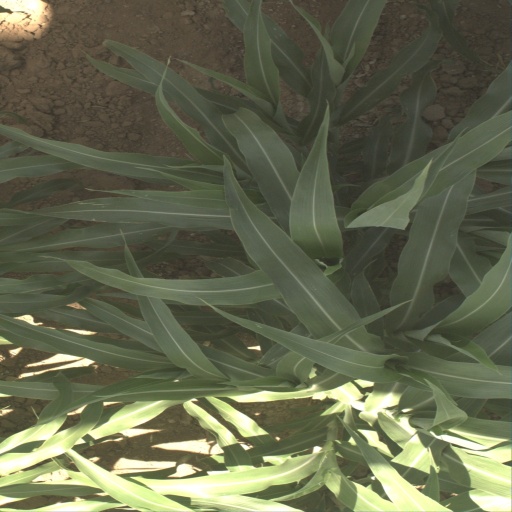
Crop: sorghum